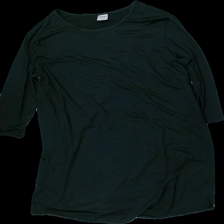
View: front
Type: Top
Category: Ladies
Brand: Not in the list
Brand text on label: Ladies wear
Colors: Black
Material: 100% Polyester
Cut: Long
Size: L
Season: All
Price range: 50-100
Recommended usage: Reuse
Description: black long top